Return of Sergeant Lapins

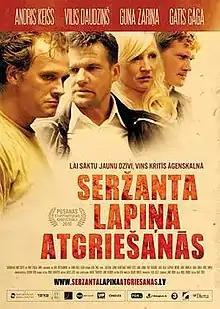

Return of Sergeant Lapins ( or initially "Tas notika ar viņiem") is a 2010 comedy-drama film directed by Latvian director Gatis Šmits.